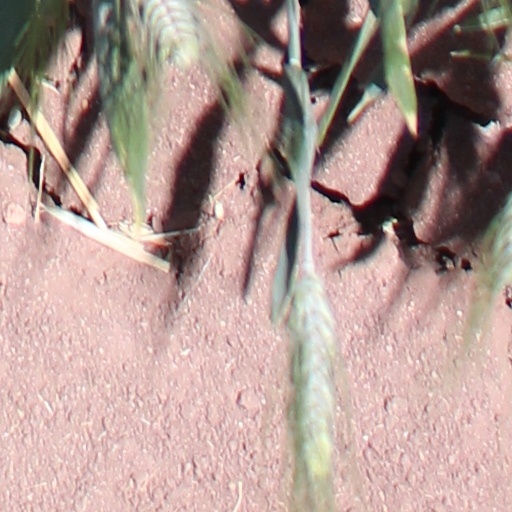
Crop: wheat